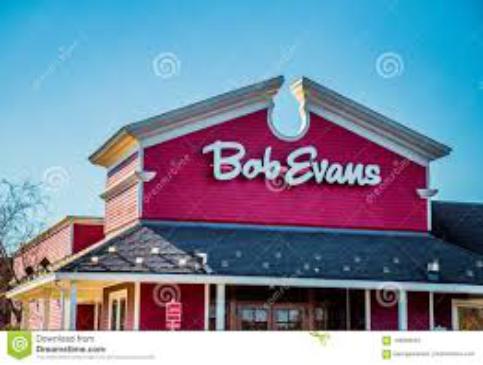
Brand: Bob Evans Restaurants
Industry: Clothes